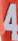
Number: 4